Rue d'Astorg

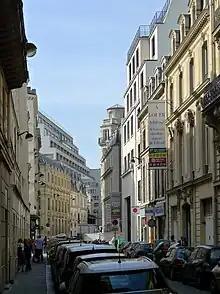
Rue d'Astorg in 2011

The Rue d'Astorg is a street in the 8th arrondissement of Paris, France. It was built in 1774 on land formerly owned by Louis d'Astorg d'Aubarède, Marquess of Roquépine.